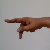
The image shows a hand gesture representing the letter 'P' in Indian Sign Language.